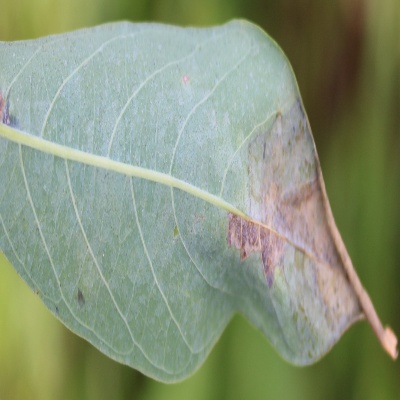
Crop: Cassava
Condition: bacterial blight